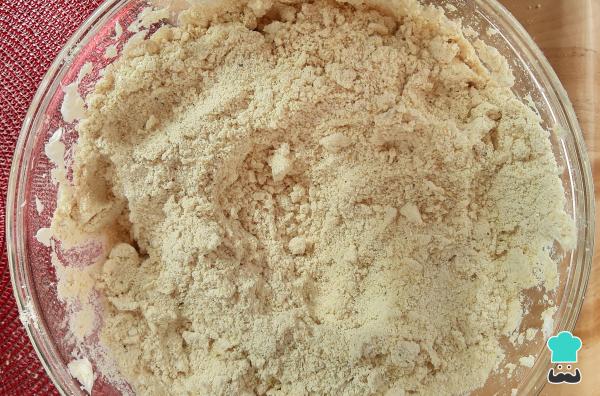
En otro recipiente, mezcla los ingredientes secos, es decir, la harina para tamales, el polvo para hornear y la sal. Después, agrega esta mezcla poco a poco al recipiente donde tienes la manteca y bate hasta que logres integrar bien todos los ingredientes.